Ring (programming language)

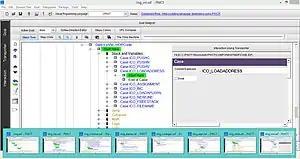
Ring VM implementation using PWCT - Virtual Machine Instructions

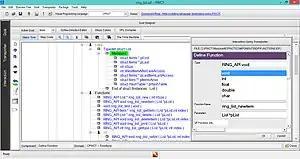
Ring VM implementation using PWCT - List Structure

Ring programs are not interpreted directly from the textual Ring file, but are compiled into bytecode, which is then run on the Ring virtual machine. The compilation process is typically invisible to the user and is performed at run-time, but it can be done offline in order to increase loading performance or reduce the memory footprint of the host environment by leaving out the compiler.